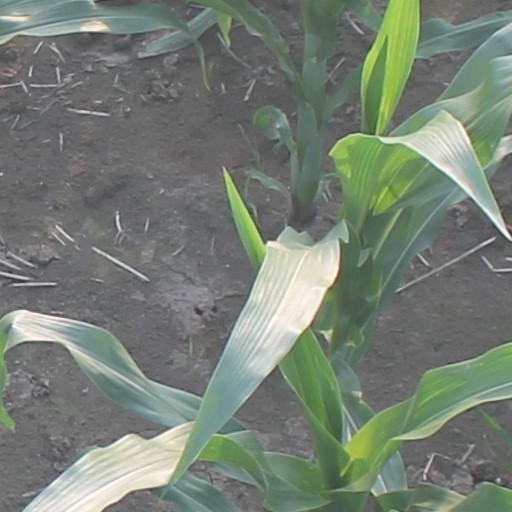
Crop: maize; corn